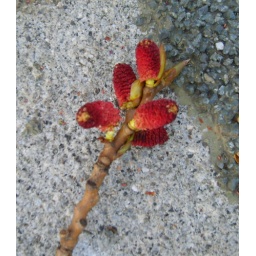
from one of the trees by the canal - the birds have been knocking these down out of the branches.